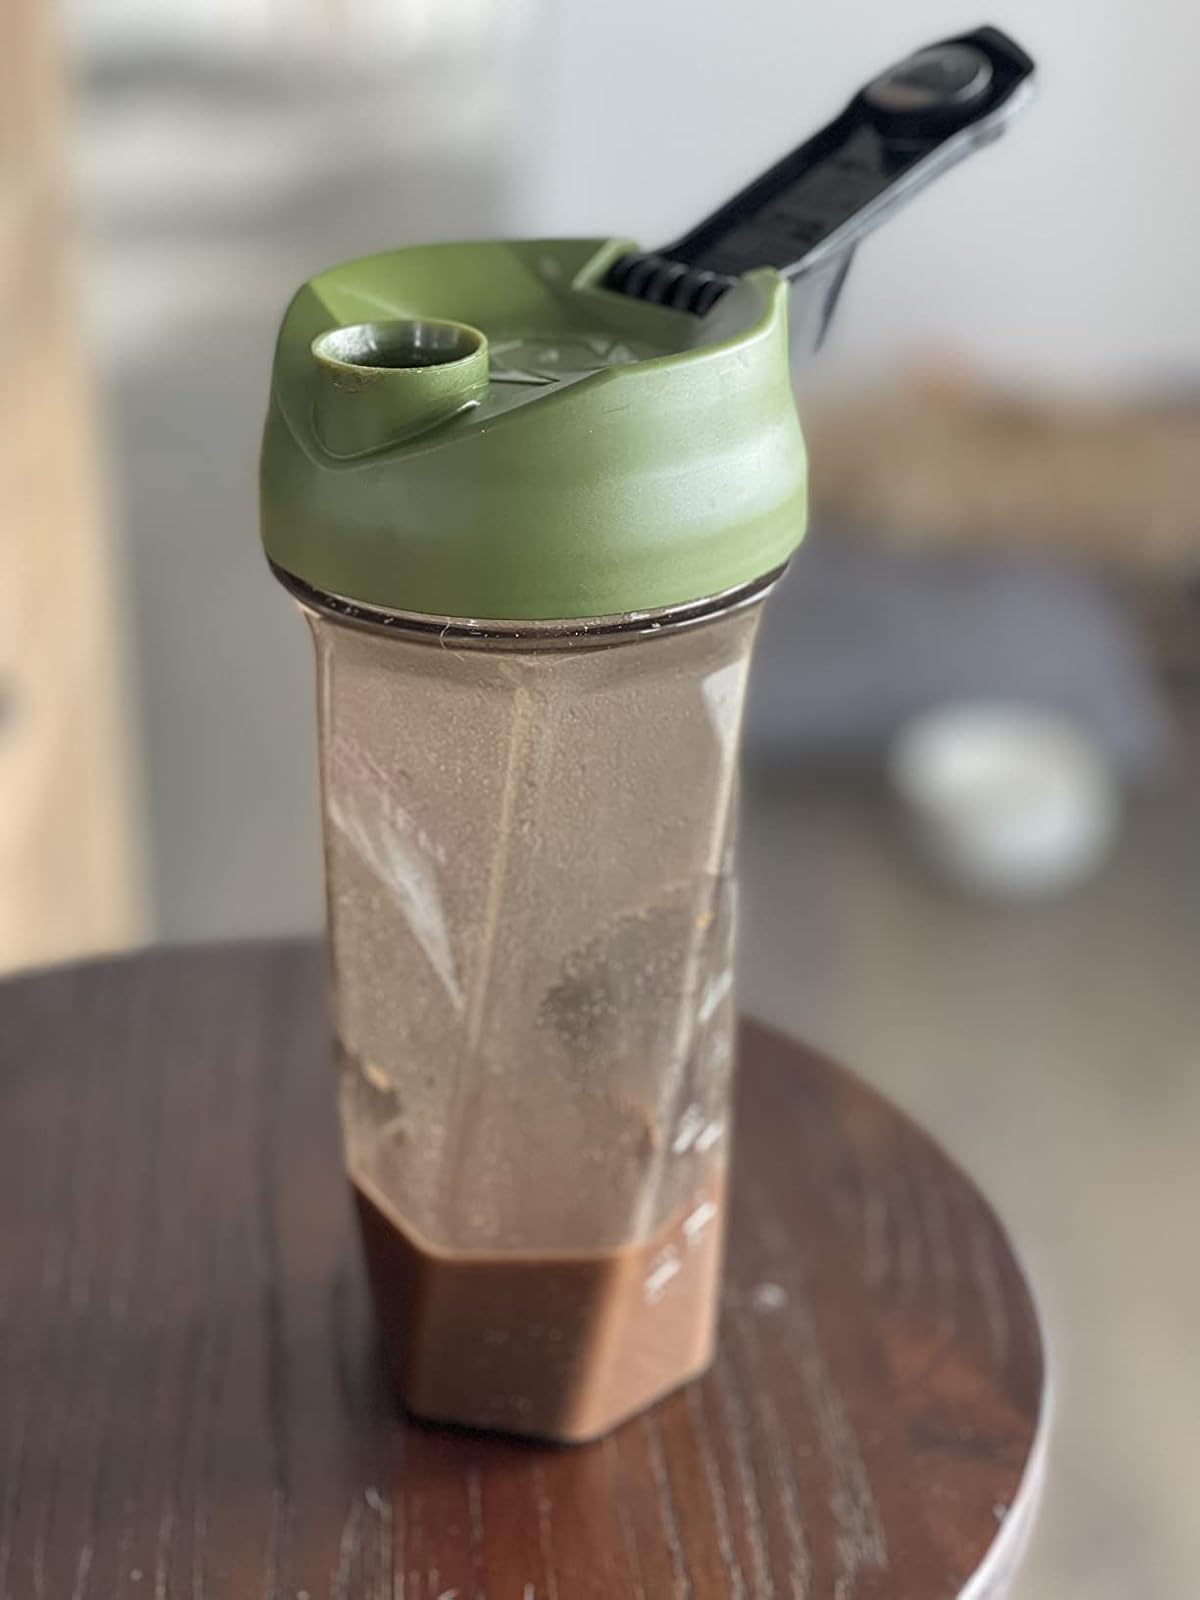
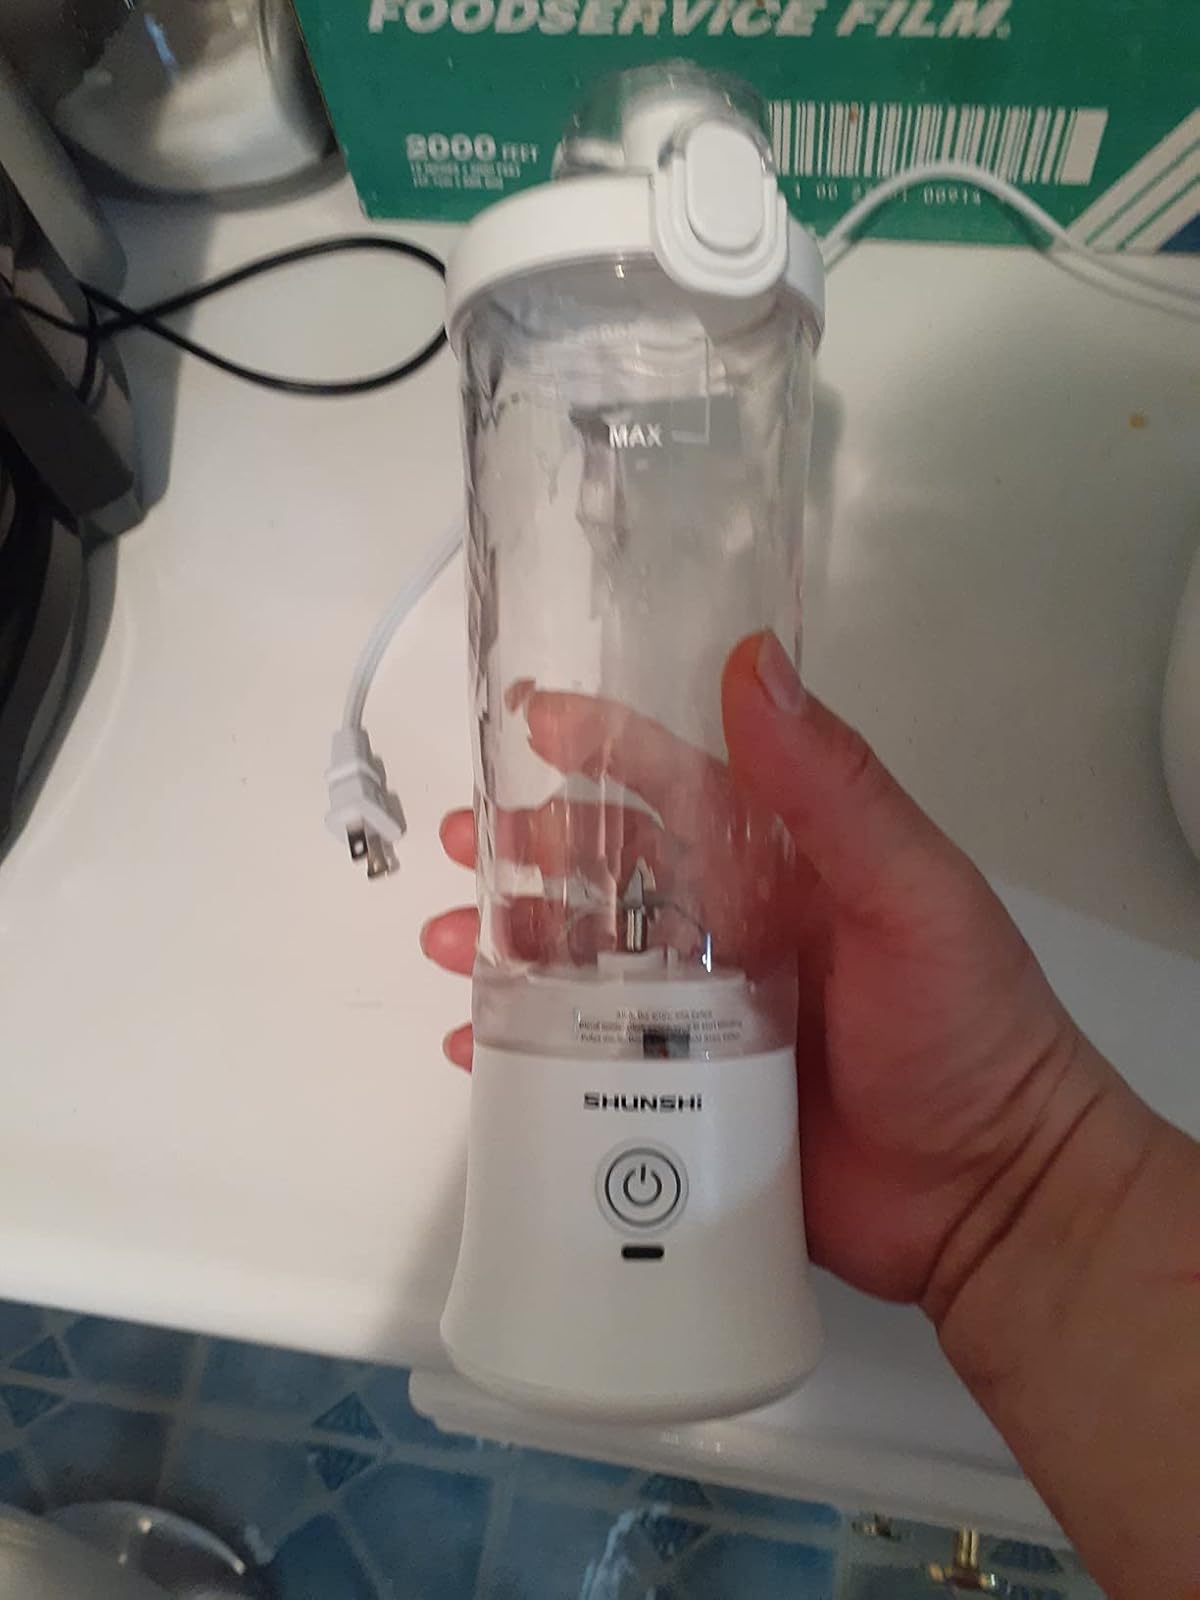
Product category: items_blender
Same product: no